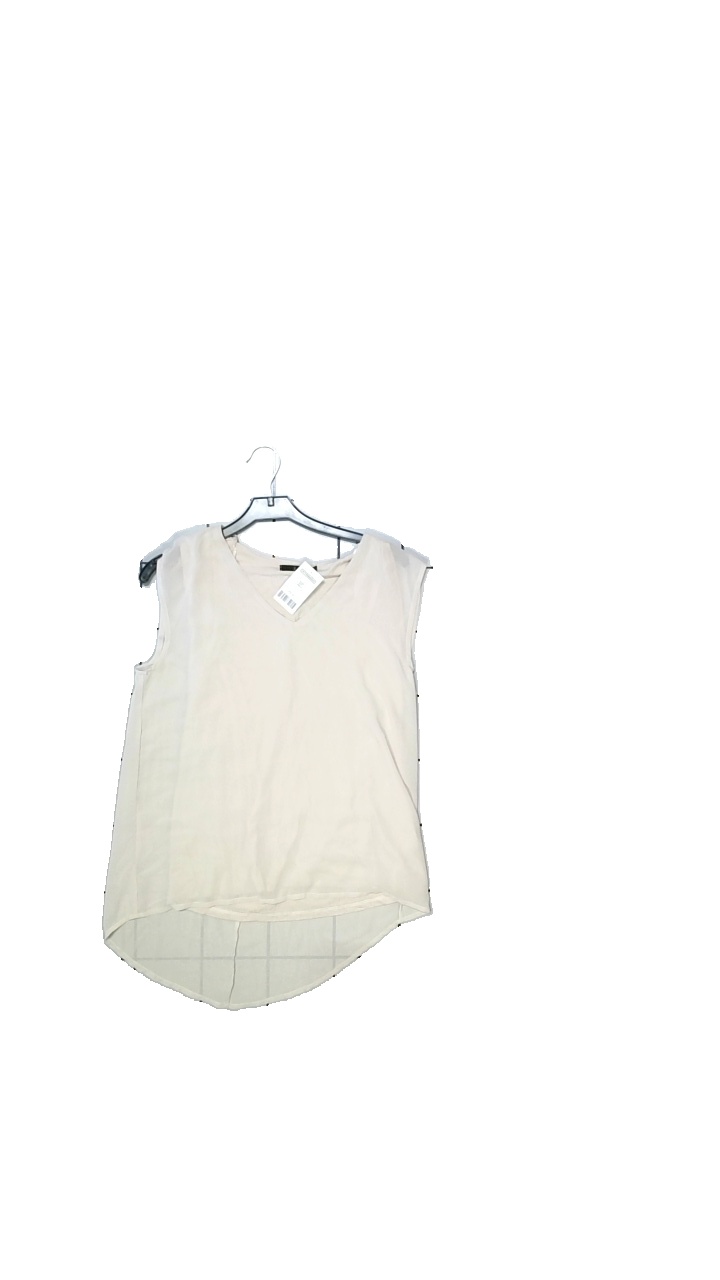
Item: Top (Ladies)
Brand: Åhléns
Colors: Pink
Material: Shell 100% polyester. Lining 95% viscose, 5% elastane
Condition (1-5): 4
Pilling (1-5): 4
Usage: Reuse
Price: <50